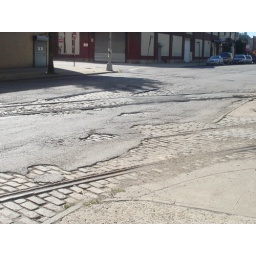
A. to "why do you need a mountain bike in new york city"